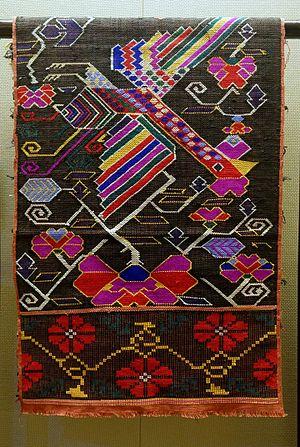
Les Tuijas, sont le 8ᵉ plus important groupe ethnique de Chine avec une population de plus de 8 millions de personnes. Leur langue est le tujia.